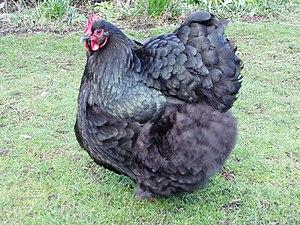
L'orpington est une race de poule domestique, originaire d'Angleterre.
Cette liste regroupe les races de poules européennes officiellement reconnues en France, ainsi que quelques races reconnues au niveau européen.